Dimension X (video game)

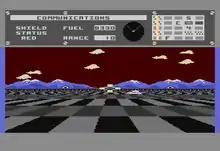
First-person view from the player's vehicle. The 5x5 sector map is in the upper right.

The game is played from a first-person perspective, where the player sits inside the cockpit of a flying vehicle and fires missiles at "Regillian" enemies. Many elements of "Dimension X" have analogs in "Star Raiders". The game world consists of a 5x5 grid of sectors which need to be cleared of Regillians. In "Star Raiders" the enemies attempt to surround and destroy sectors containing motherships; here the Regillians attempt to surround and destroy a sector containing the capitol. Systems of the player's ship can be damaged by enemy fire, such as the scanner and map. Moving between sectors requires holding a crosshair steady in addition to moving over and under obstacles.